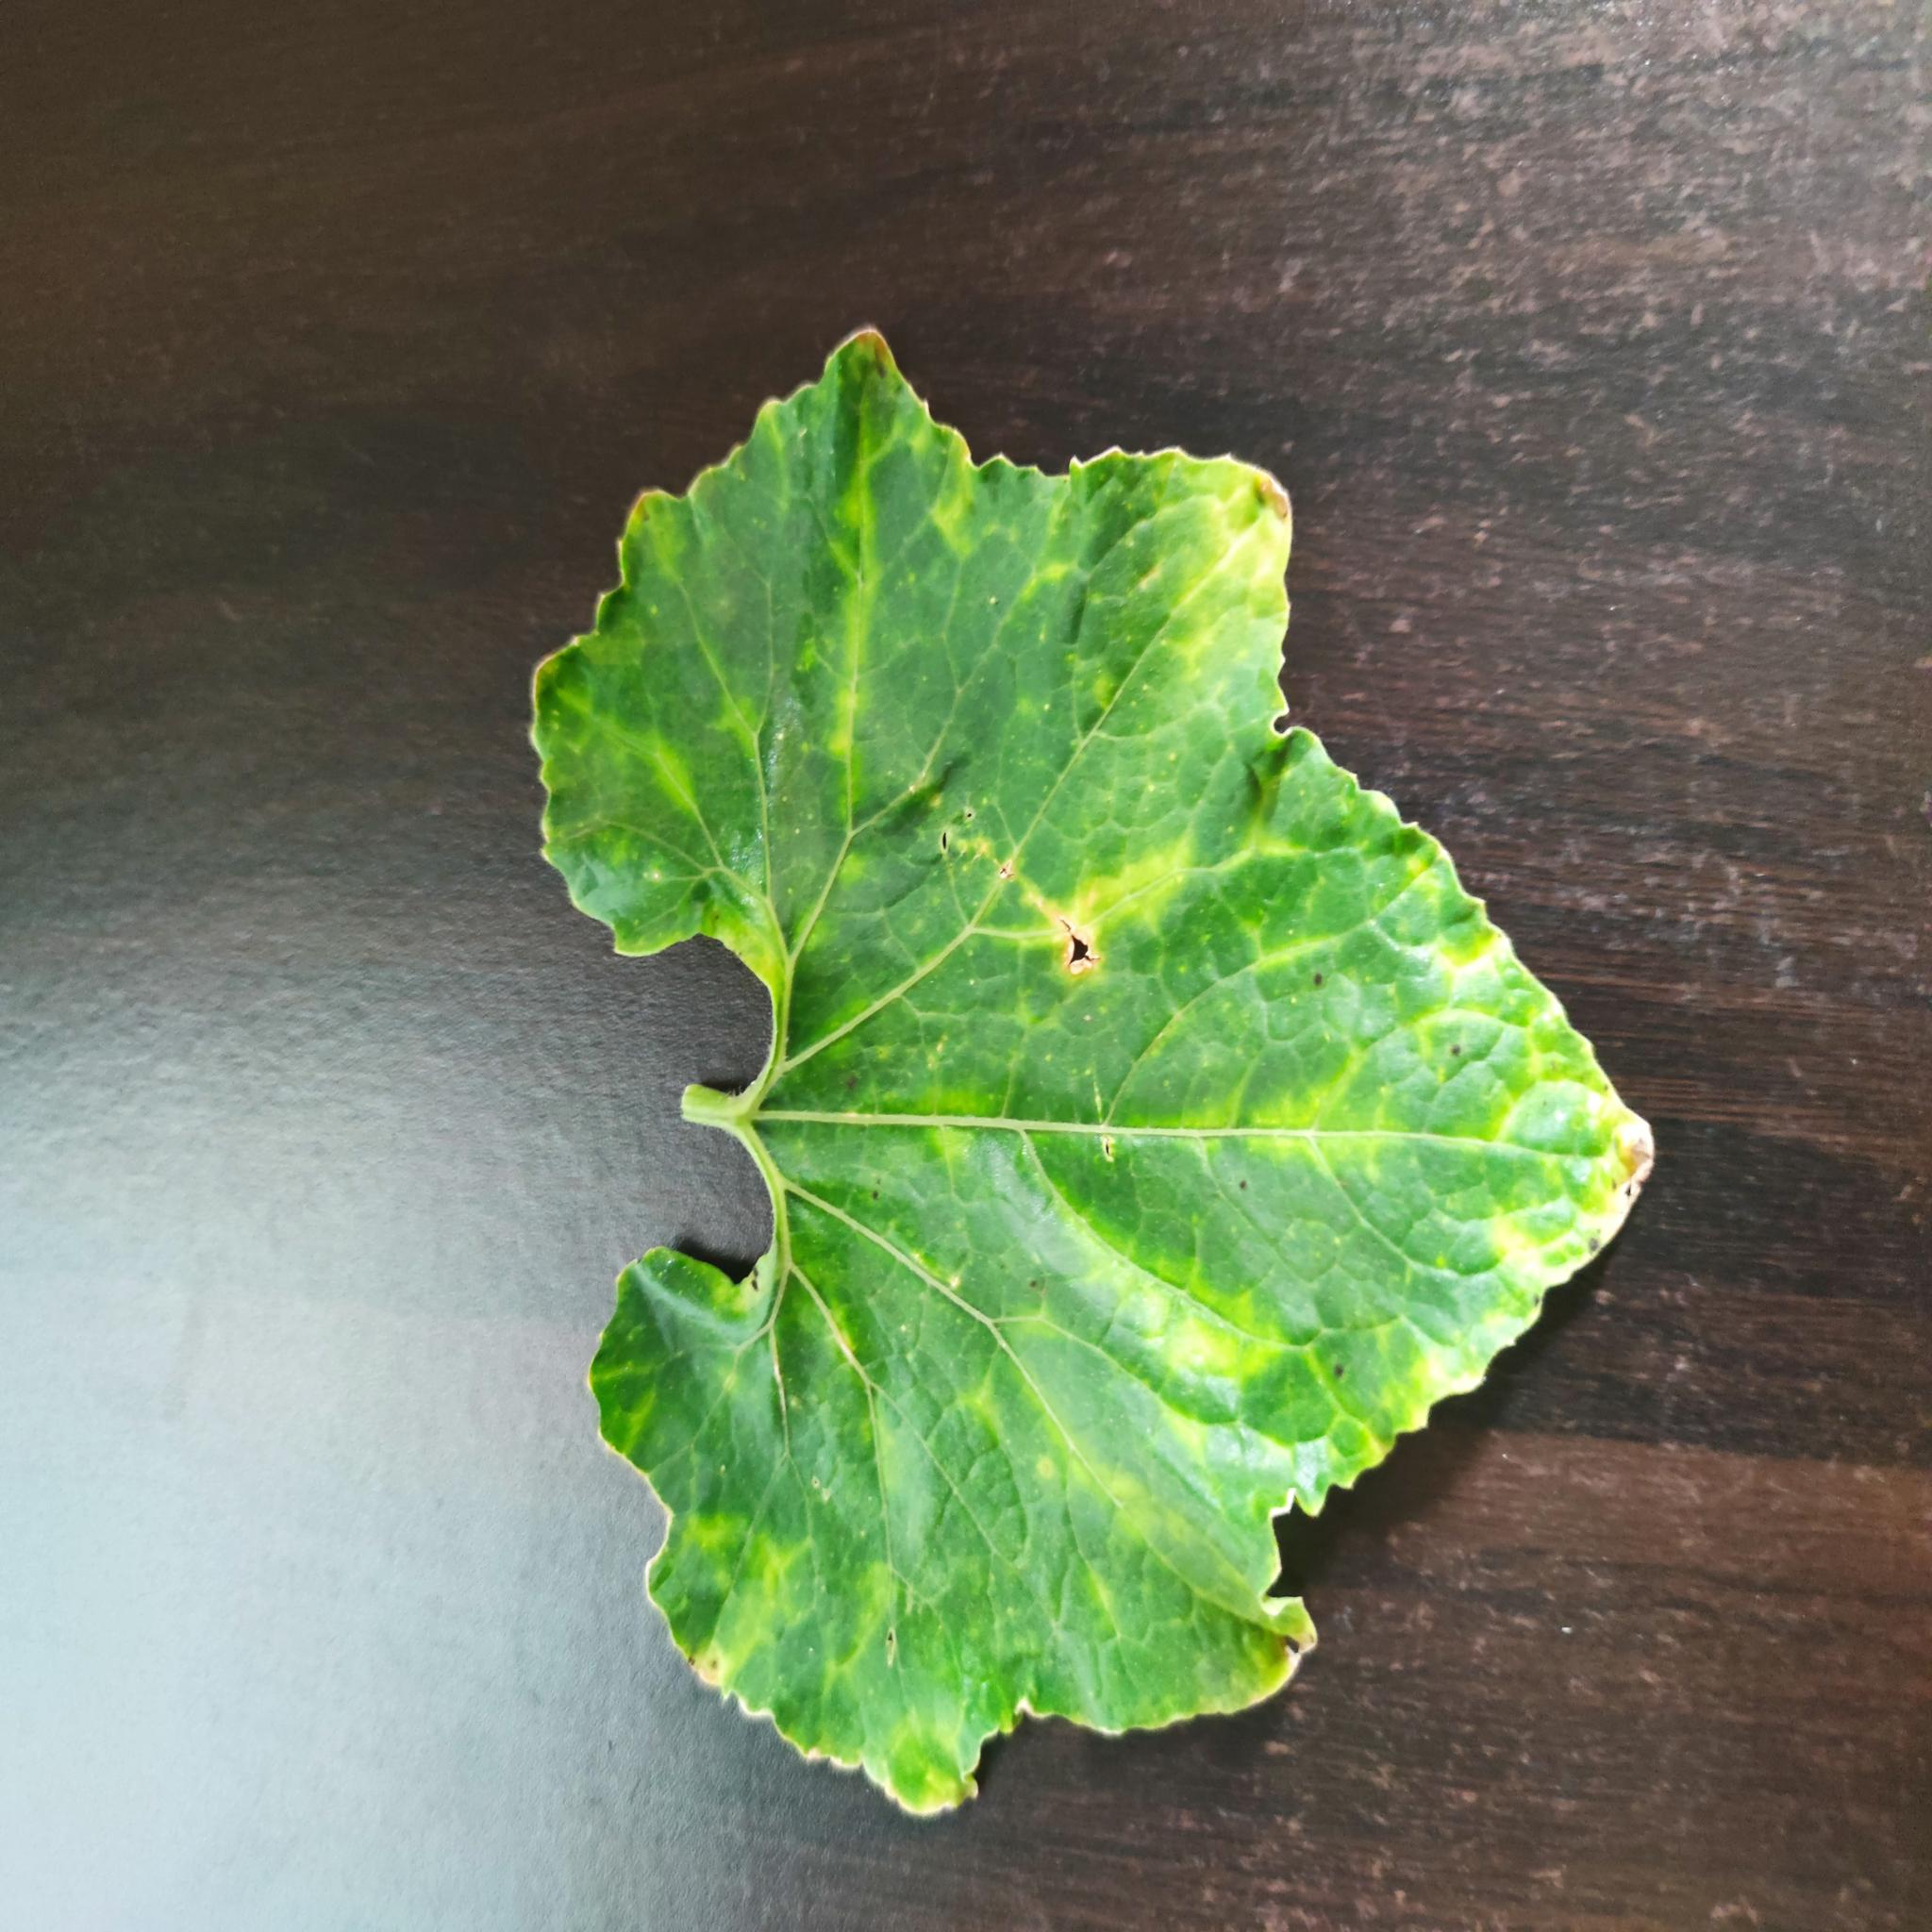
Label: Downy mildew